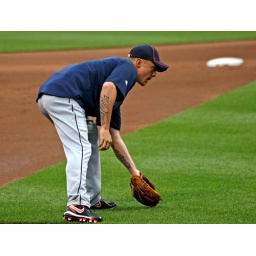
That ground ball will come in and Brandon Inge wil be ready for it.